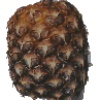
Label: pineapple